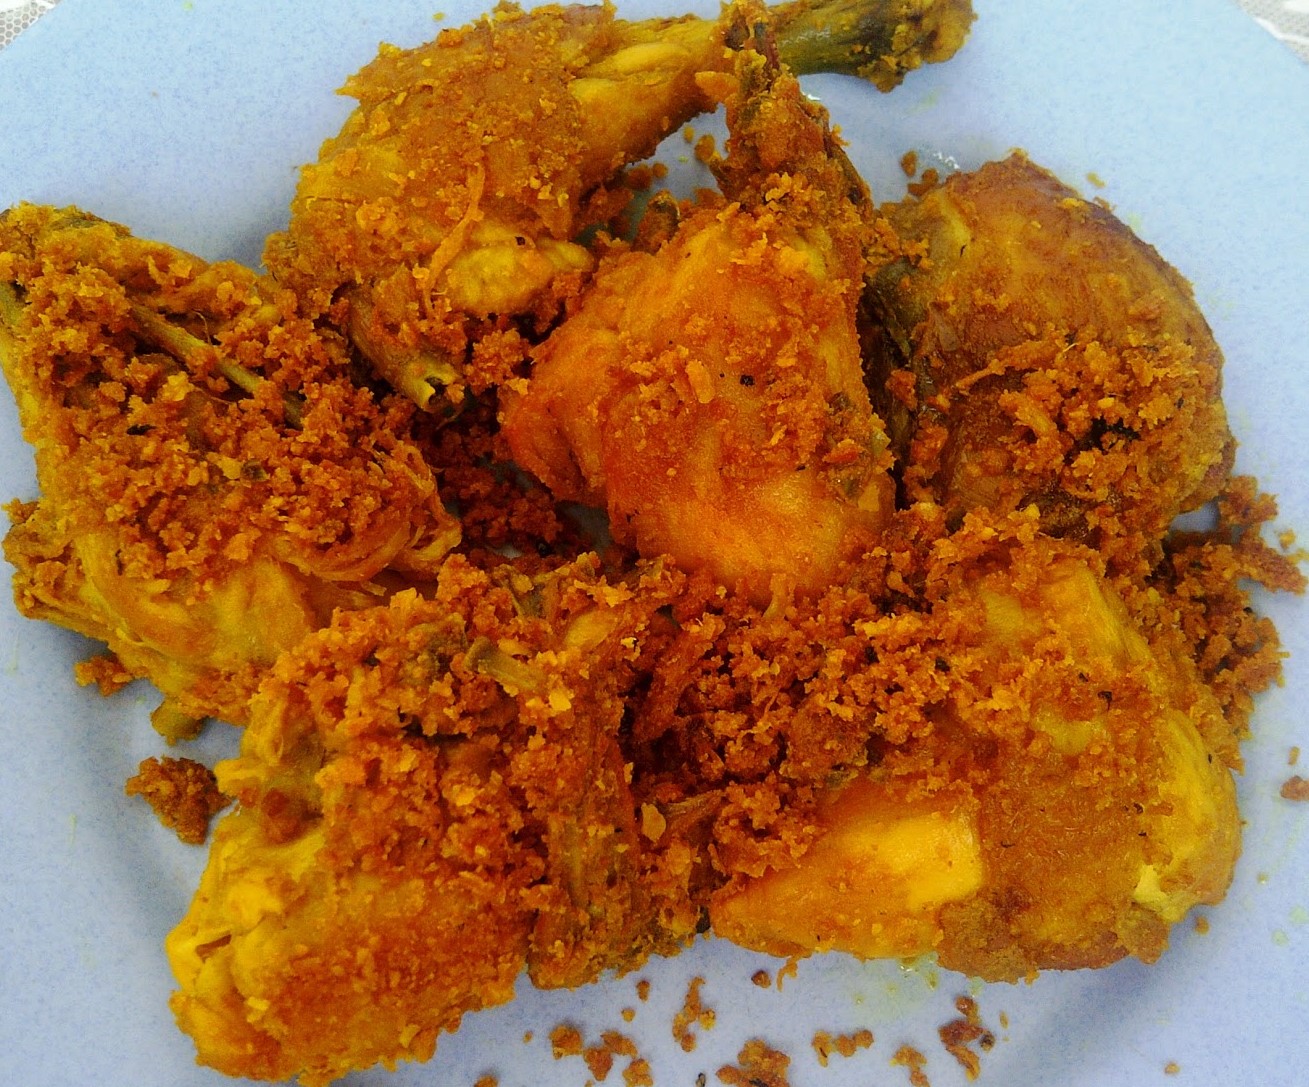
Label: ayam_goreng